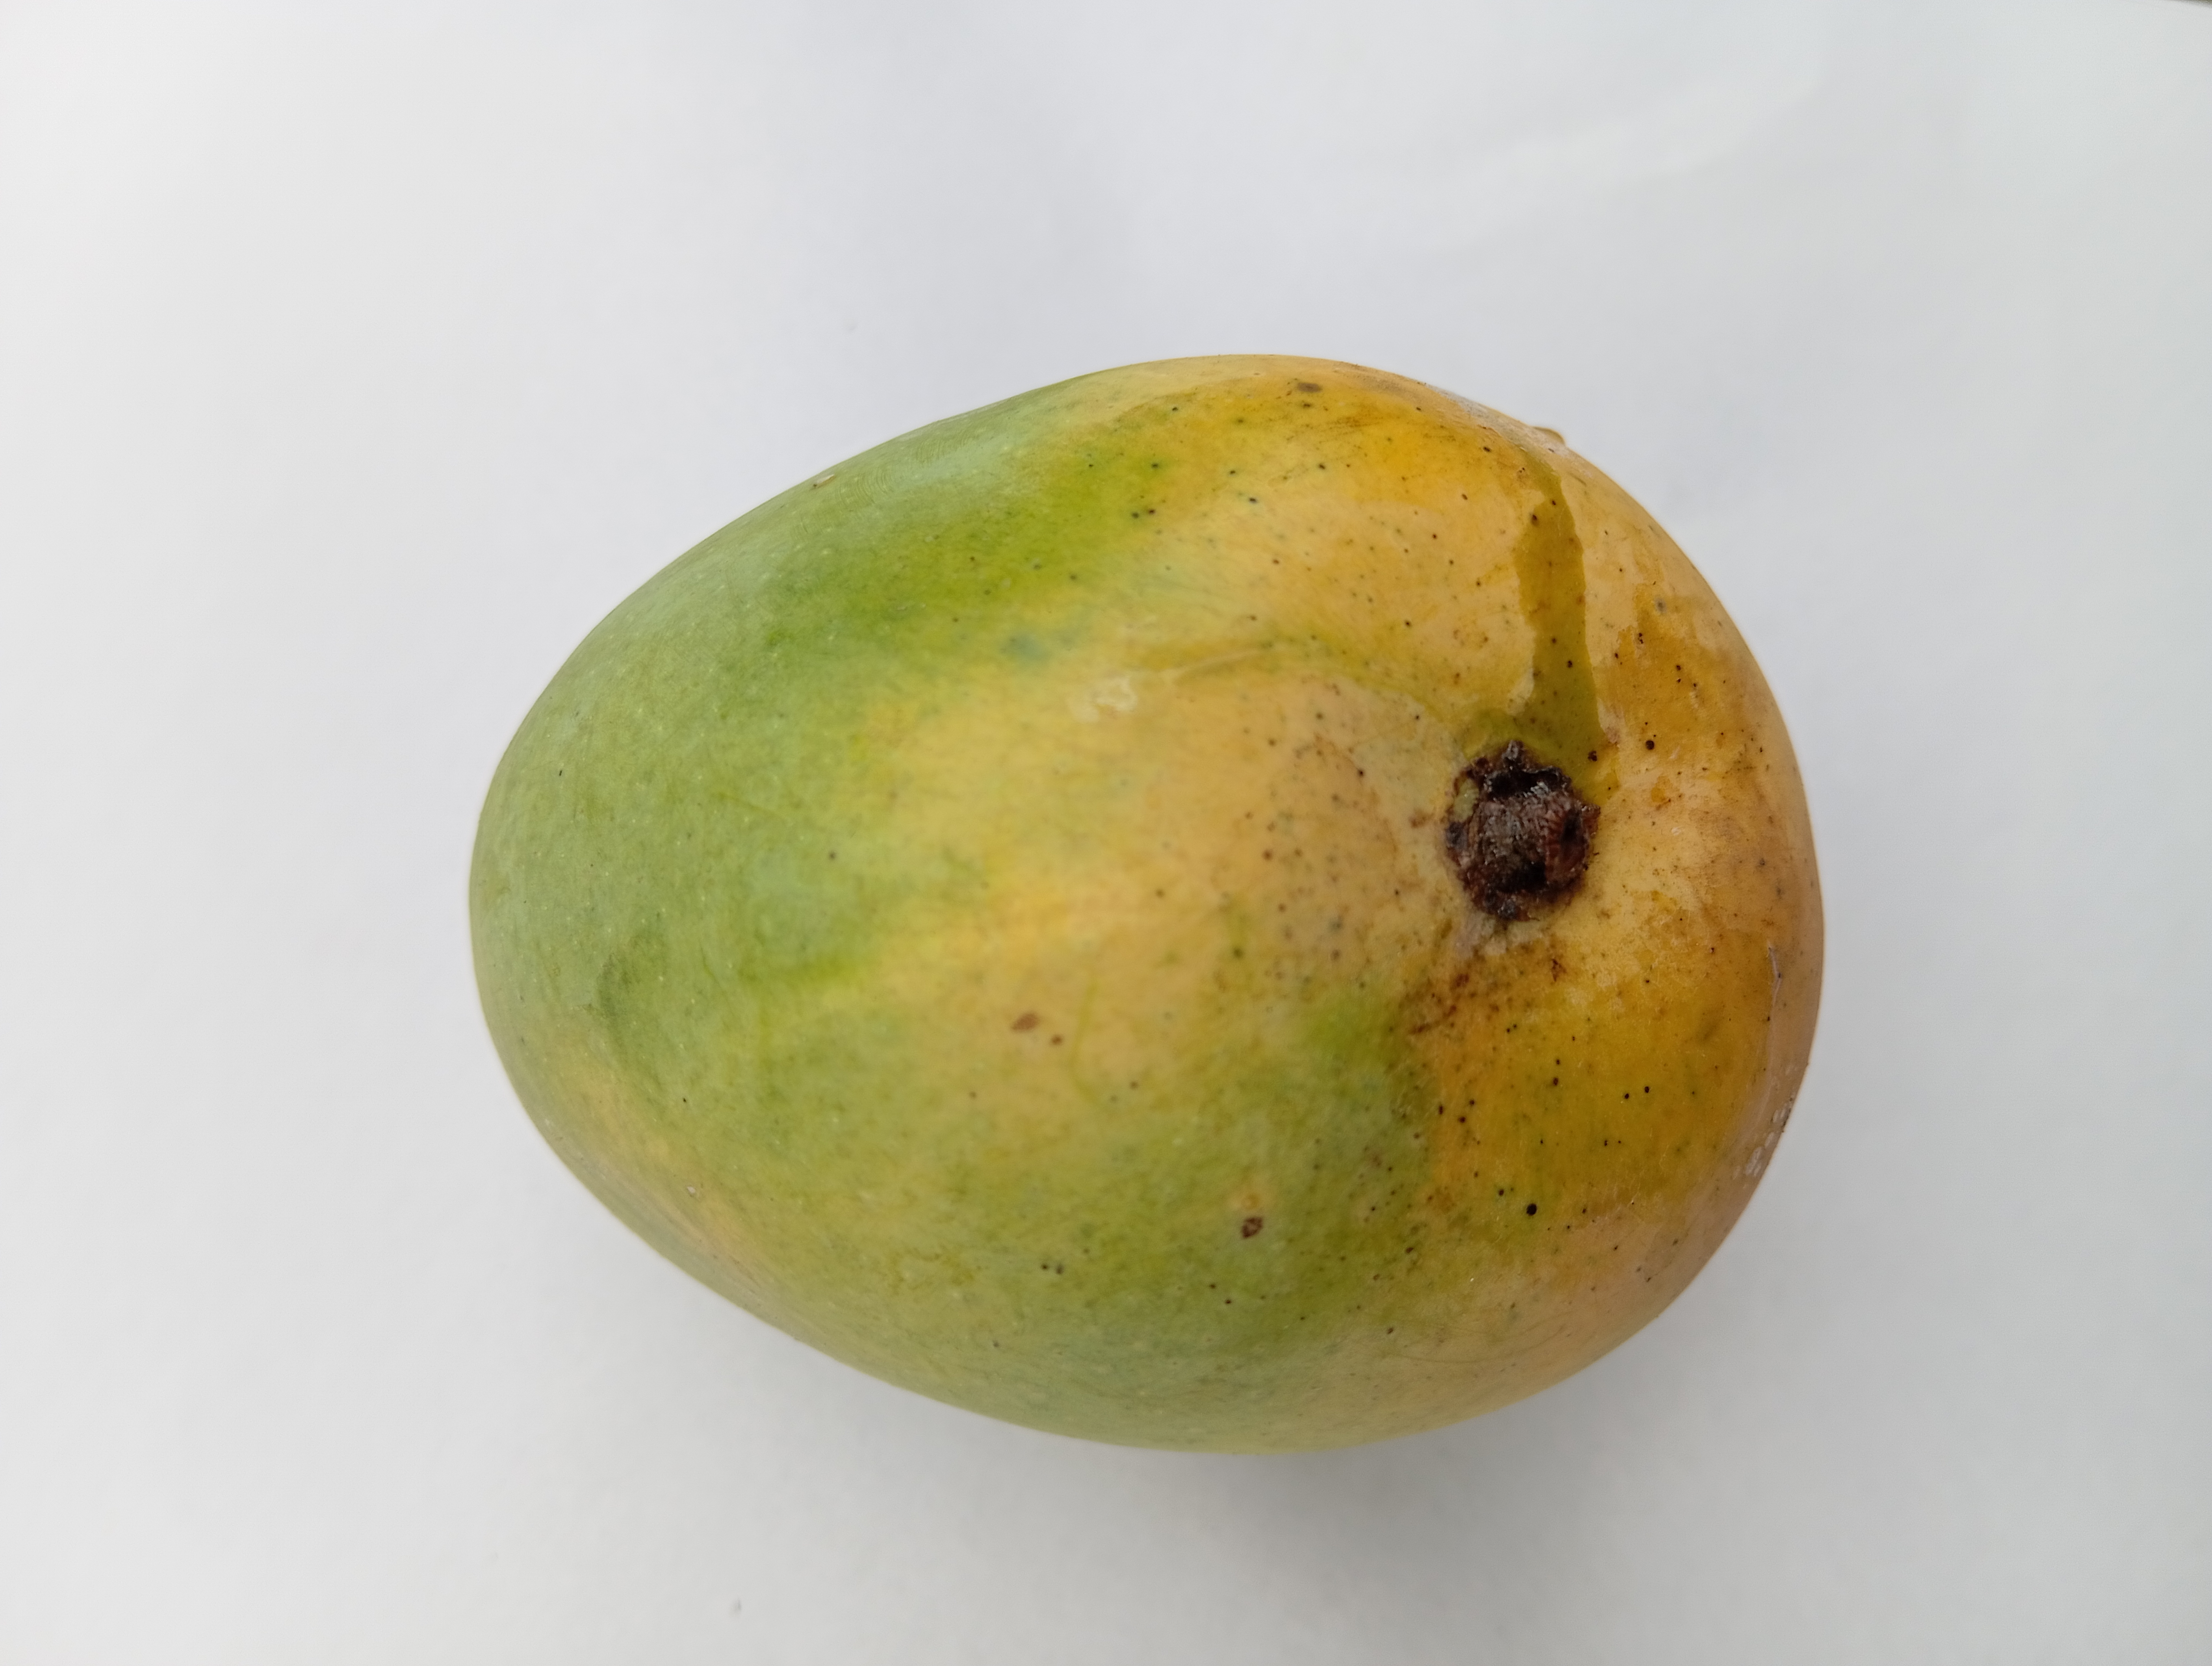
Mango variety: Sundari